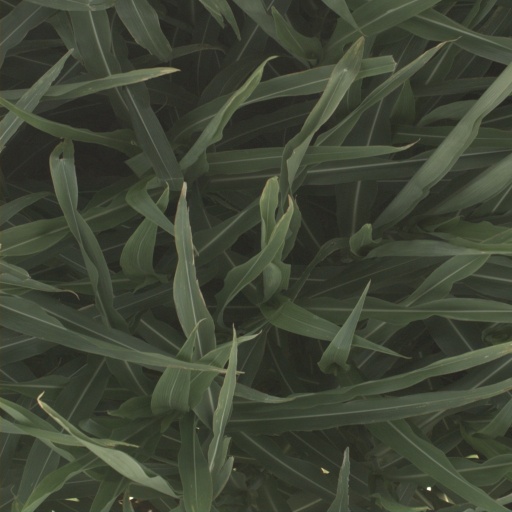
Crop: sorghum